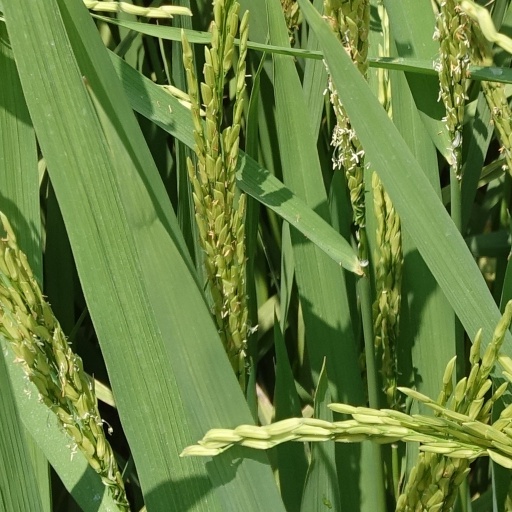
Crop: rice